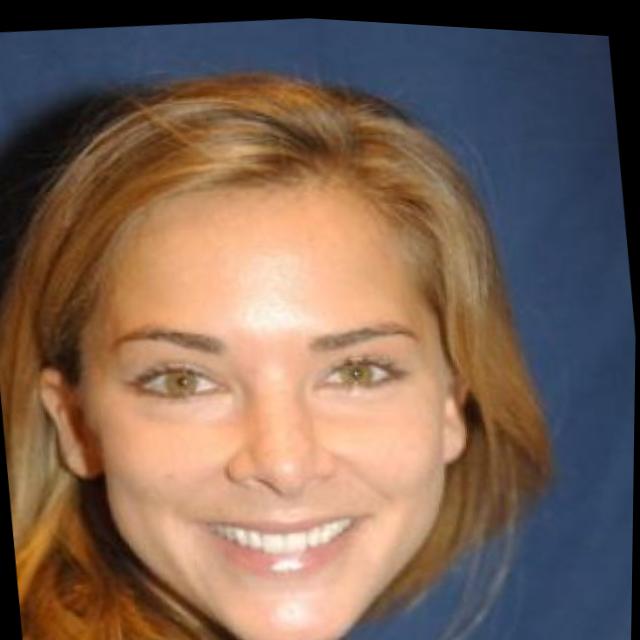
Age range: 21-44